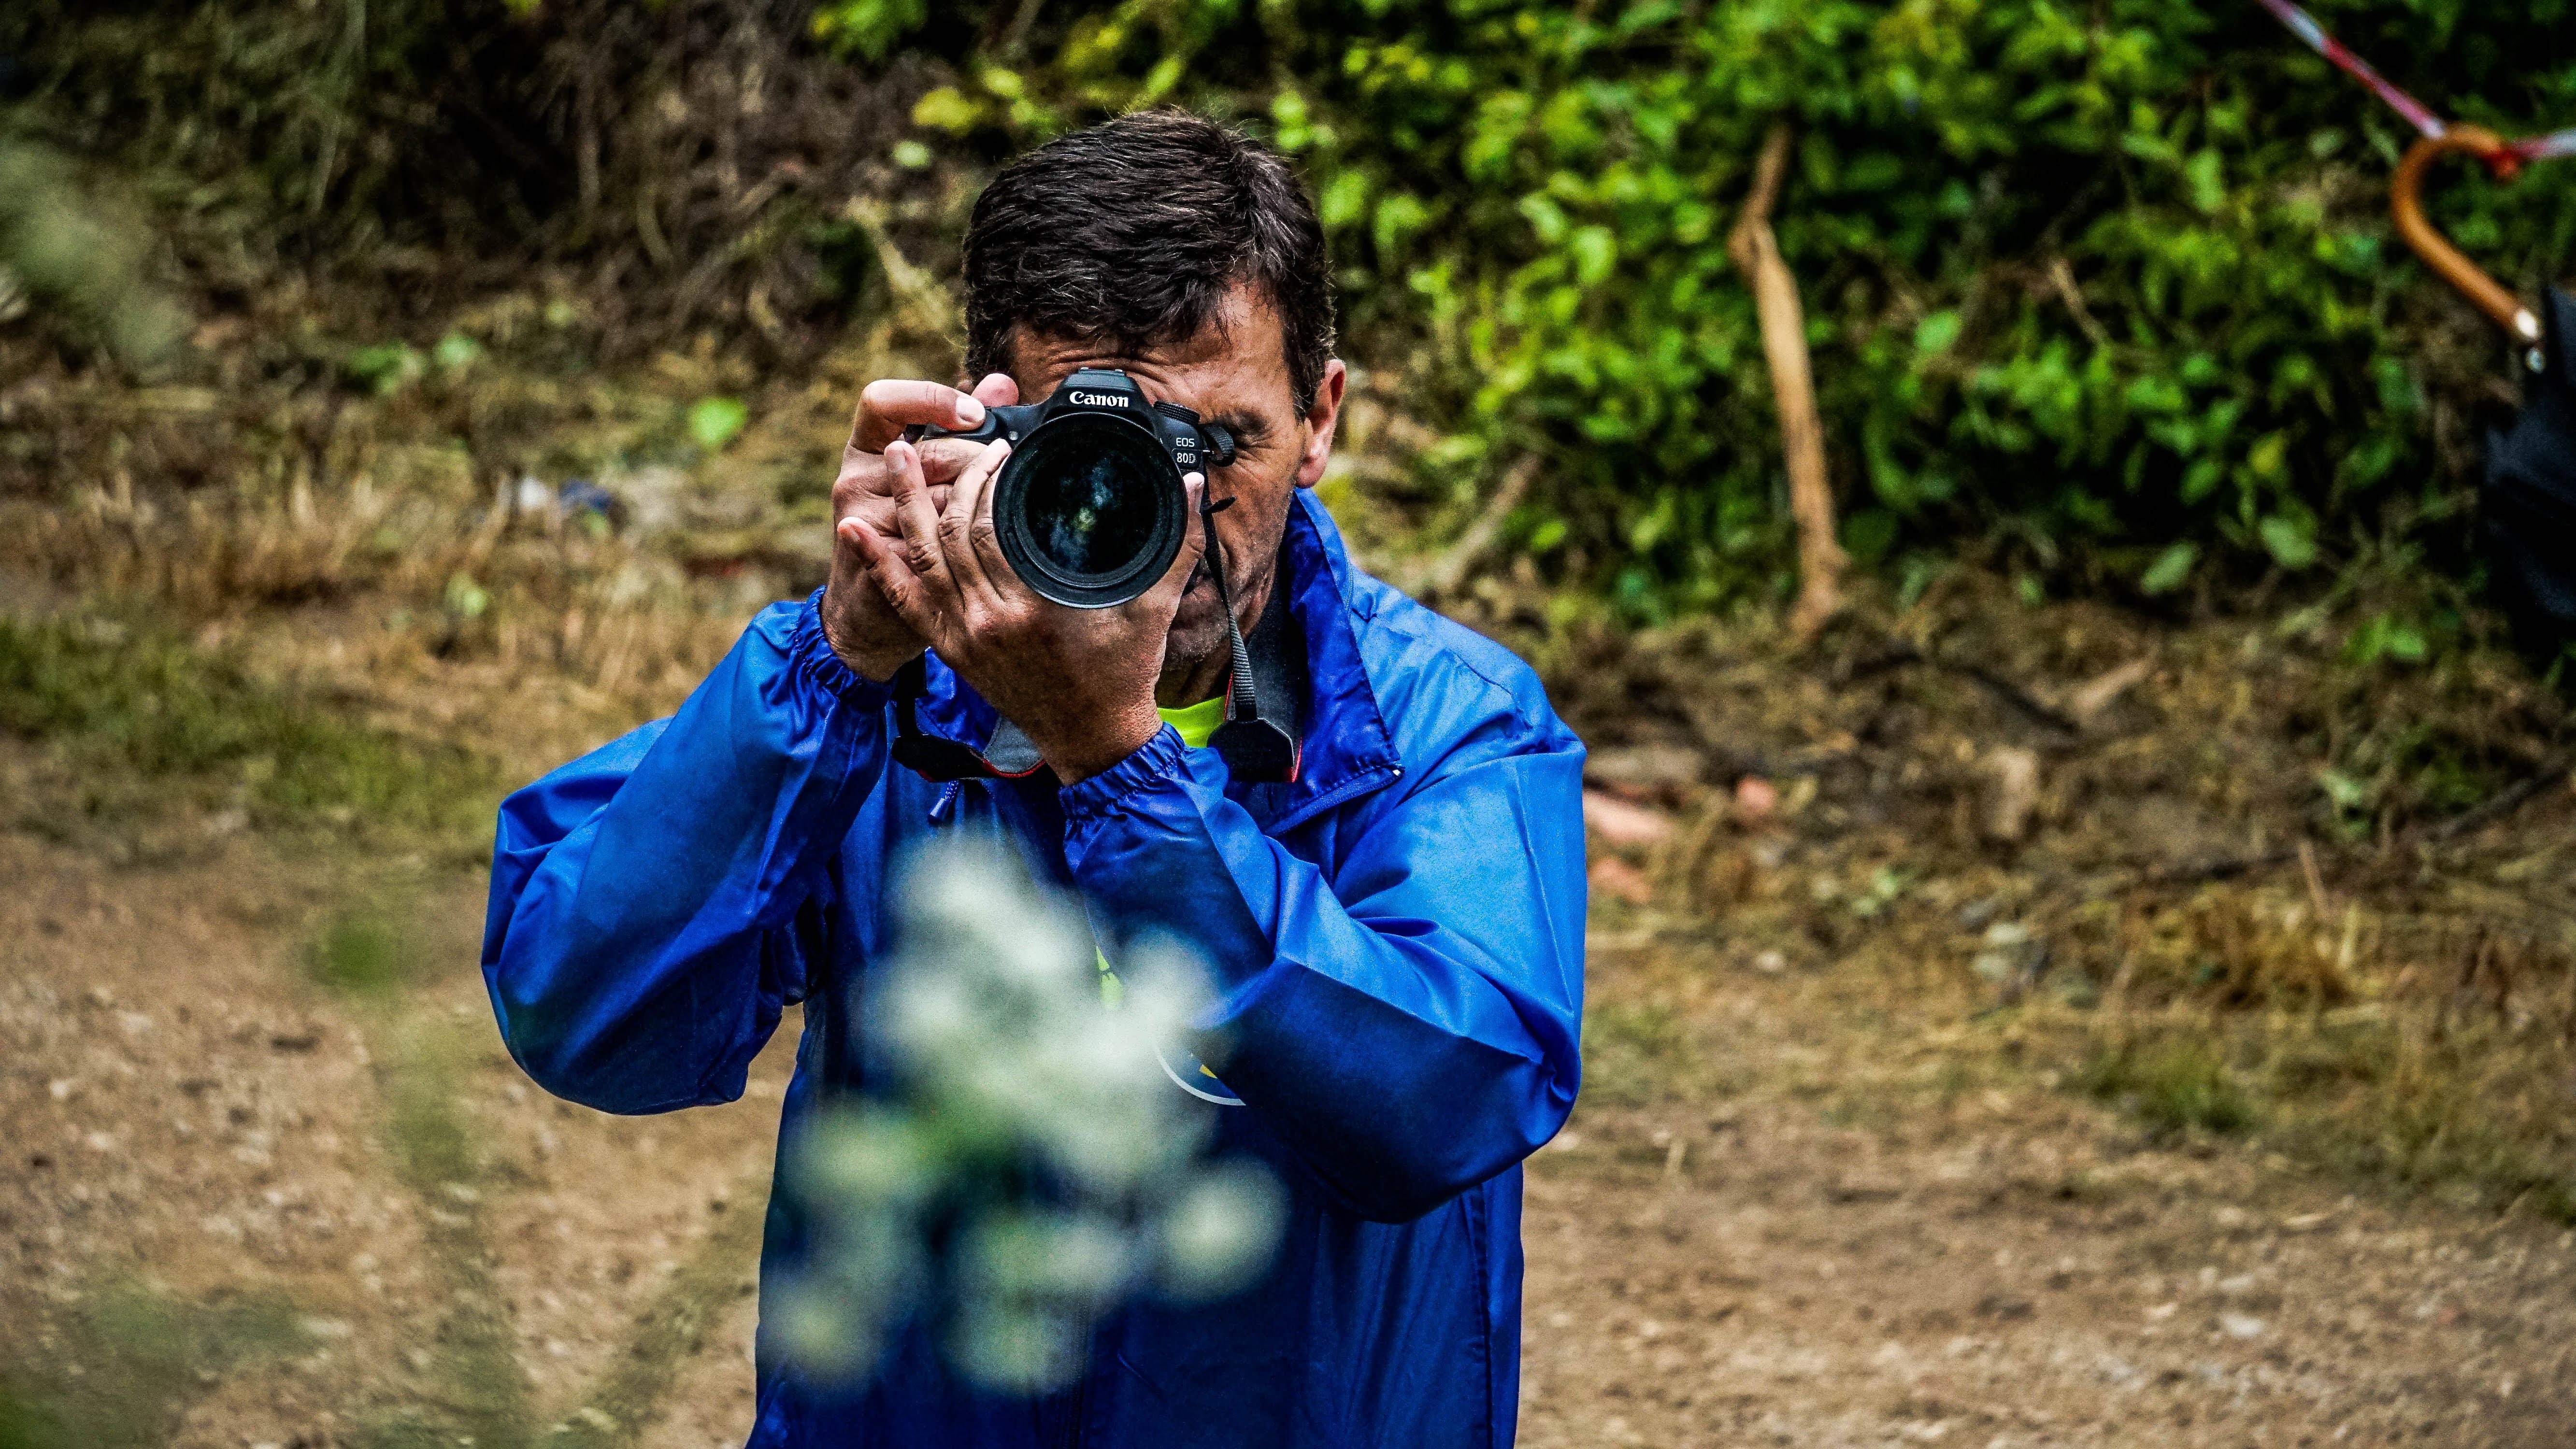
photograph, cameras optics, photography, botany, tree, photographer, forest, camera lens, camera, adaptation, soil, plant, stock photography, glasses, vacation, woodland, adventure, digital camera, lens, single lens reflex camera, digital slr